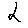
Label: 2